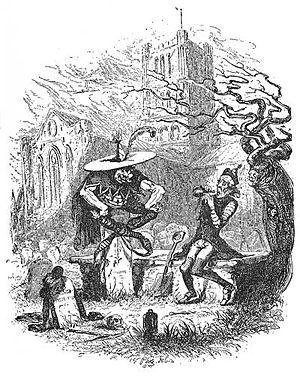
Les Papiers posthumes du Pickwick Club, également connu sous le titre Les Aventures de Monsieur Pickwick, est le premier roman de Charles Dickens à être publié sous forme de feuilleton, de 1836 à 1837.